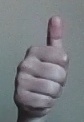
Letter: aleff